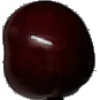
Label: Cherry 1